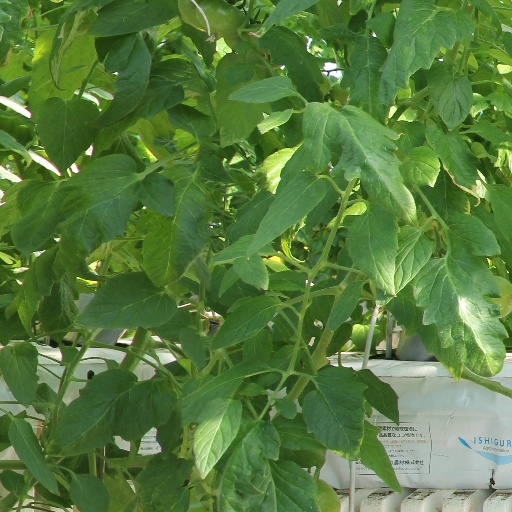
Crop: tomato